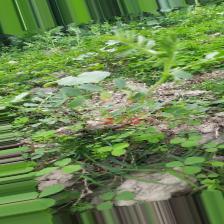
Label: Normal